Taverne-Torricella railway station

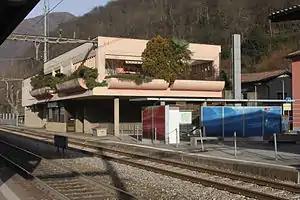
The station building in 2014

Taverne-Torricella railway station is a railway station in the Swiss canton of Ticino. The station is located on the border between the municipalities of Torricella-Taverne, Lamone and Bedano. The station is on the original line of the Swiss Federal Railways Gotthard railway between Bellinzona and Lugano. This line has been by-passed by the Ceneri Base Tunnel since 2020, and most trains between Lugano and Bellinzona now use the base tunnel rather than passing through Taverne-Torricella station.